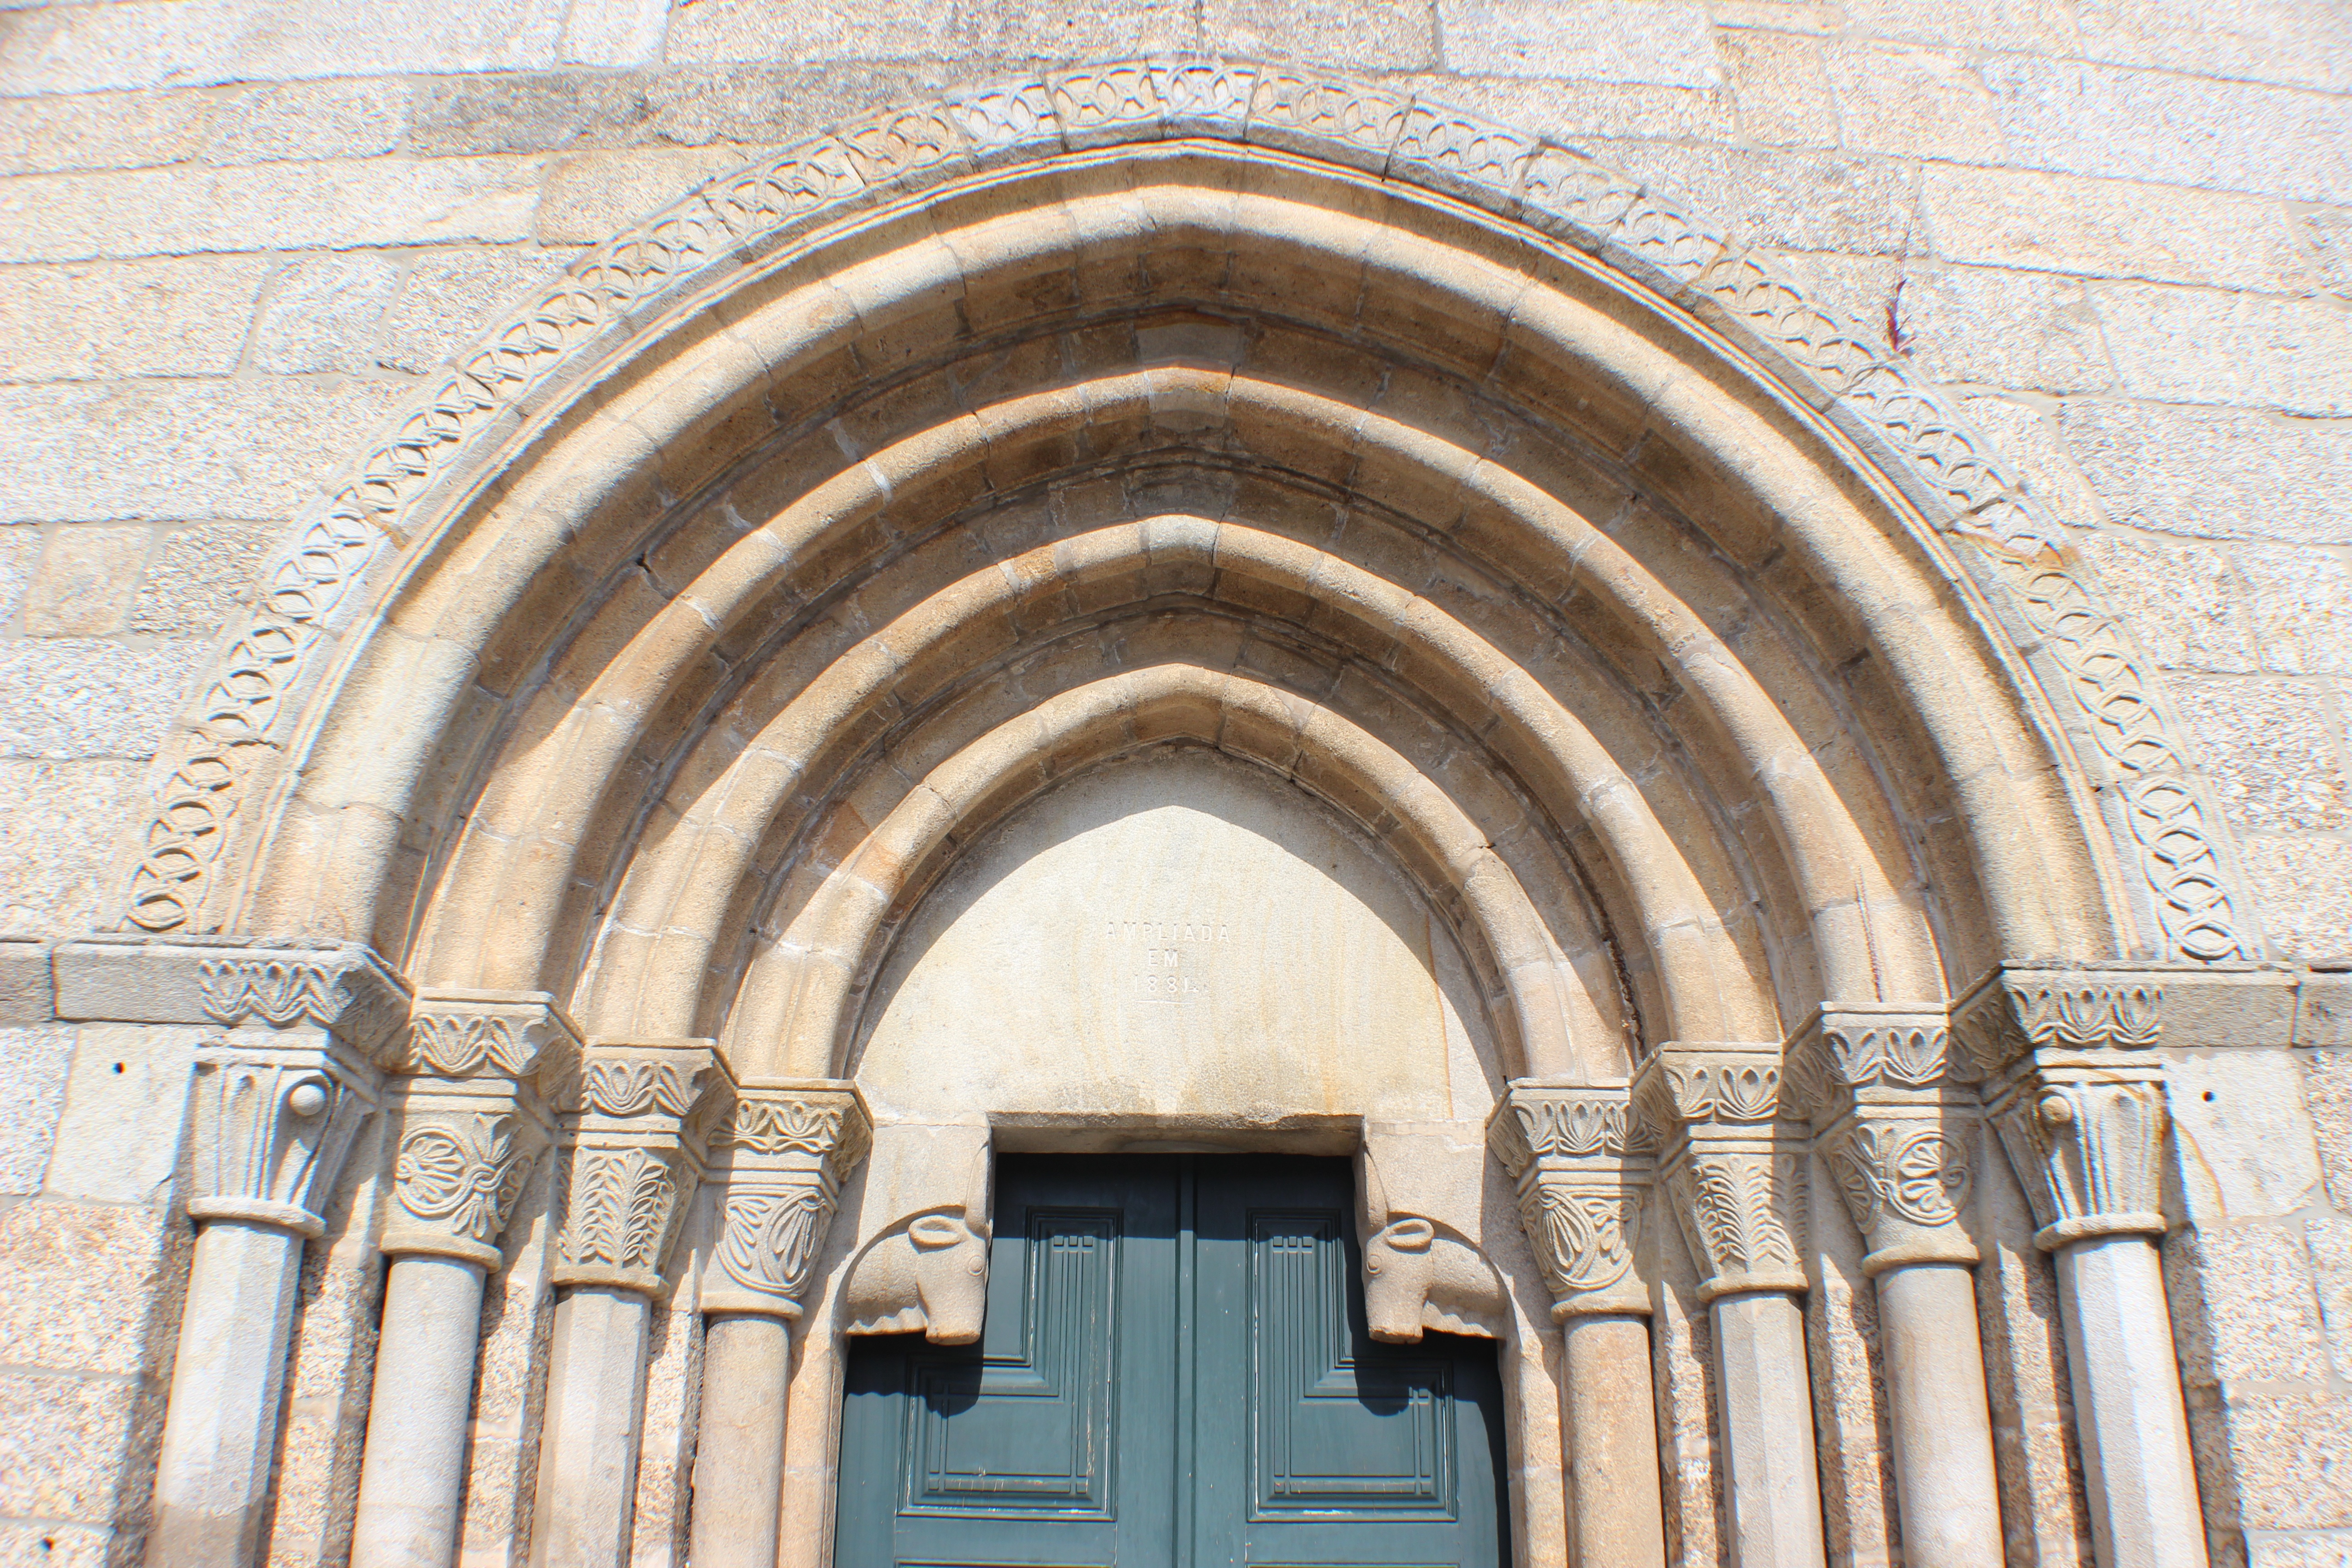
architecture, building, arch, facade, church, cathedral, chapel, place of worship, monastery, symmetry, synagogue, arcade, abbey, ancient history